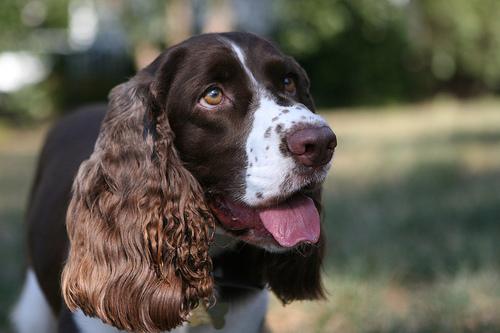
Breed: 276-n000112-English_springer